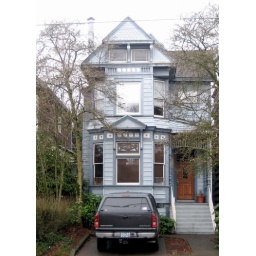
a victorian house in the northwest 23rd / nob hill district